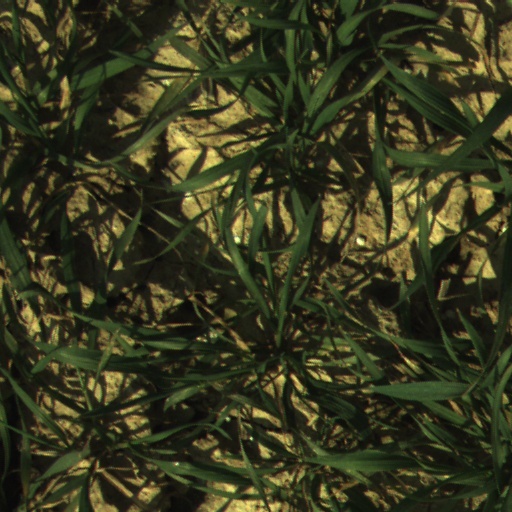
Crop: wheat